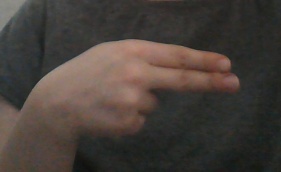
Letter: ain